Mausoleum of Qin Shi Huang

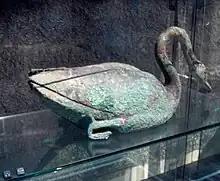
Bronze swan

The necropolis complex of Qin Shi Huang is a microcosm of the Emperor's empire and palace, with the tomb mound at the center. There are two walls, the inner and outer walls, surrounding the tomb mound, and a number of pits containing figures and artifacts were found inside and outside the walls. To the west inside the inner wall were found bronze chariots and horses. Inside the inner wall were also found terracotta figures of courtiers and bureaucrats who served the Emperor. Outside of the inner wall but inside the outer wall, pits with terracotta figures of entertainers and strongmen, as well as a pit containing a stone suit of armour were found. To the north of the outer wall were found the imperial park with bronze cranes, swan, and ducks with groups of musicians. Outside the outer walls were also found imperial stables where real horses were buried with terracotta figures of grooms kneeling beside them. To the west were found mass burial grounds for the labourers forced to build the complex. The Terracotta Army is about 1.5 km east of the tomb mound.